History of Wrigley Field

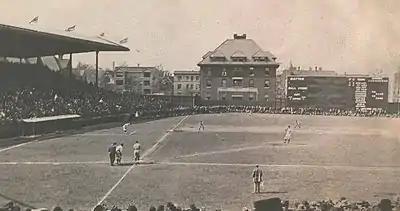
Weeghman Park, May 1914. Note Eliza Hall beyond the left-field fence. During the park's first three games in April 1914, the original fence proved too inviting to batters, leading the team to move it back during the next road trip. Relocating the fence necessitated demolition of a porch on Eliza Hall - note the discoloration where the porch had been attached. That building was demolished altogether shortly before the 1915 season and replaced with bleachers. For comparison, see the above picture taken from the same vantage point in April 1914.

Work on the property did not begin until February 23, 1914, exactly two months before the Chi-Feds' scheduled home opener. After the grounds had been cleared, groundbreaking ceremonies took place on March 4. Under the guidance of the Blome-Sinek company, the lead construction contractor, the park came together over the remainder of March and the first half of April. Despite a brief strike by construction workers in early April, the new park was ready for baseball by the date of the home opener on April 23, 1914.